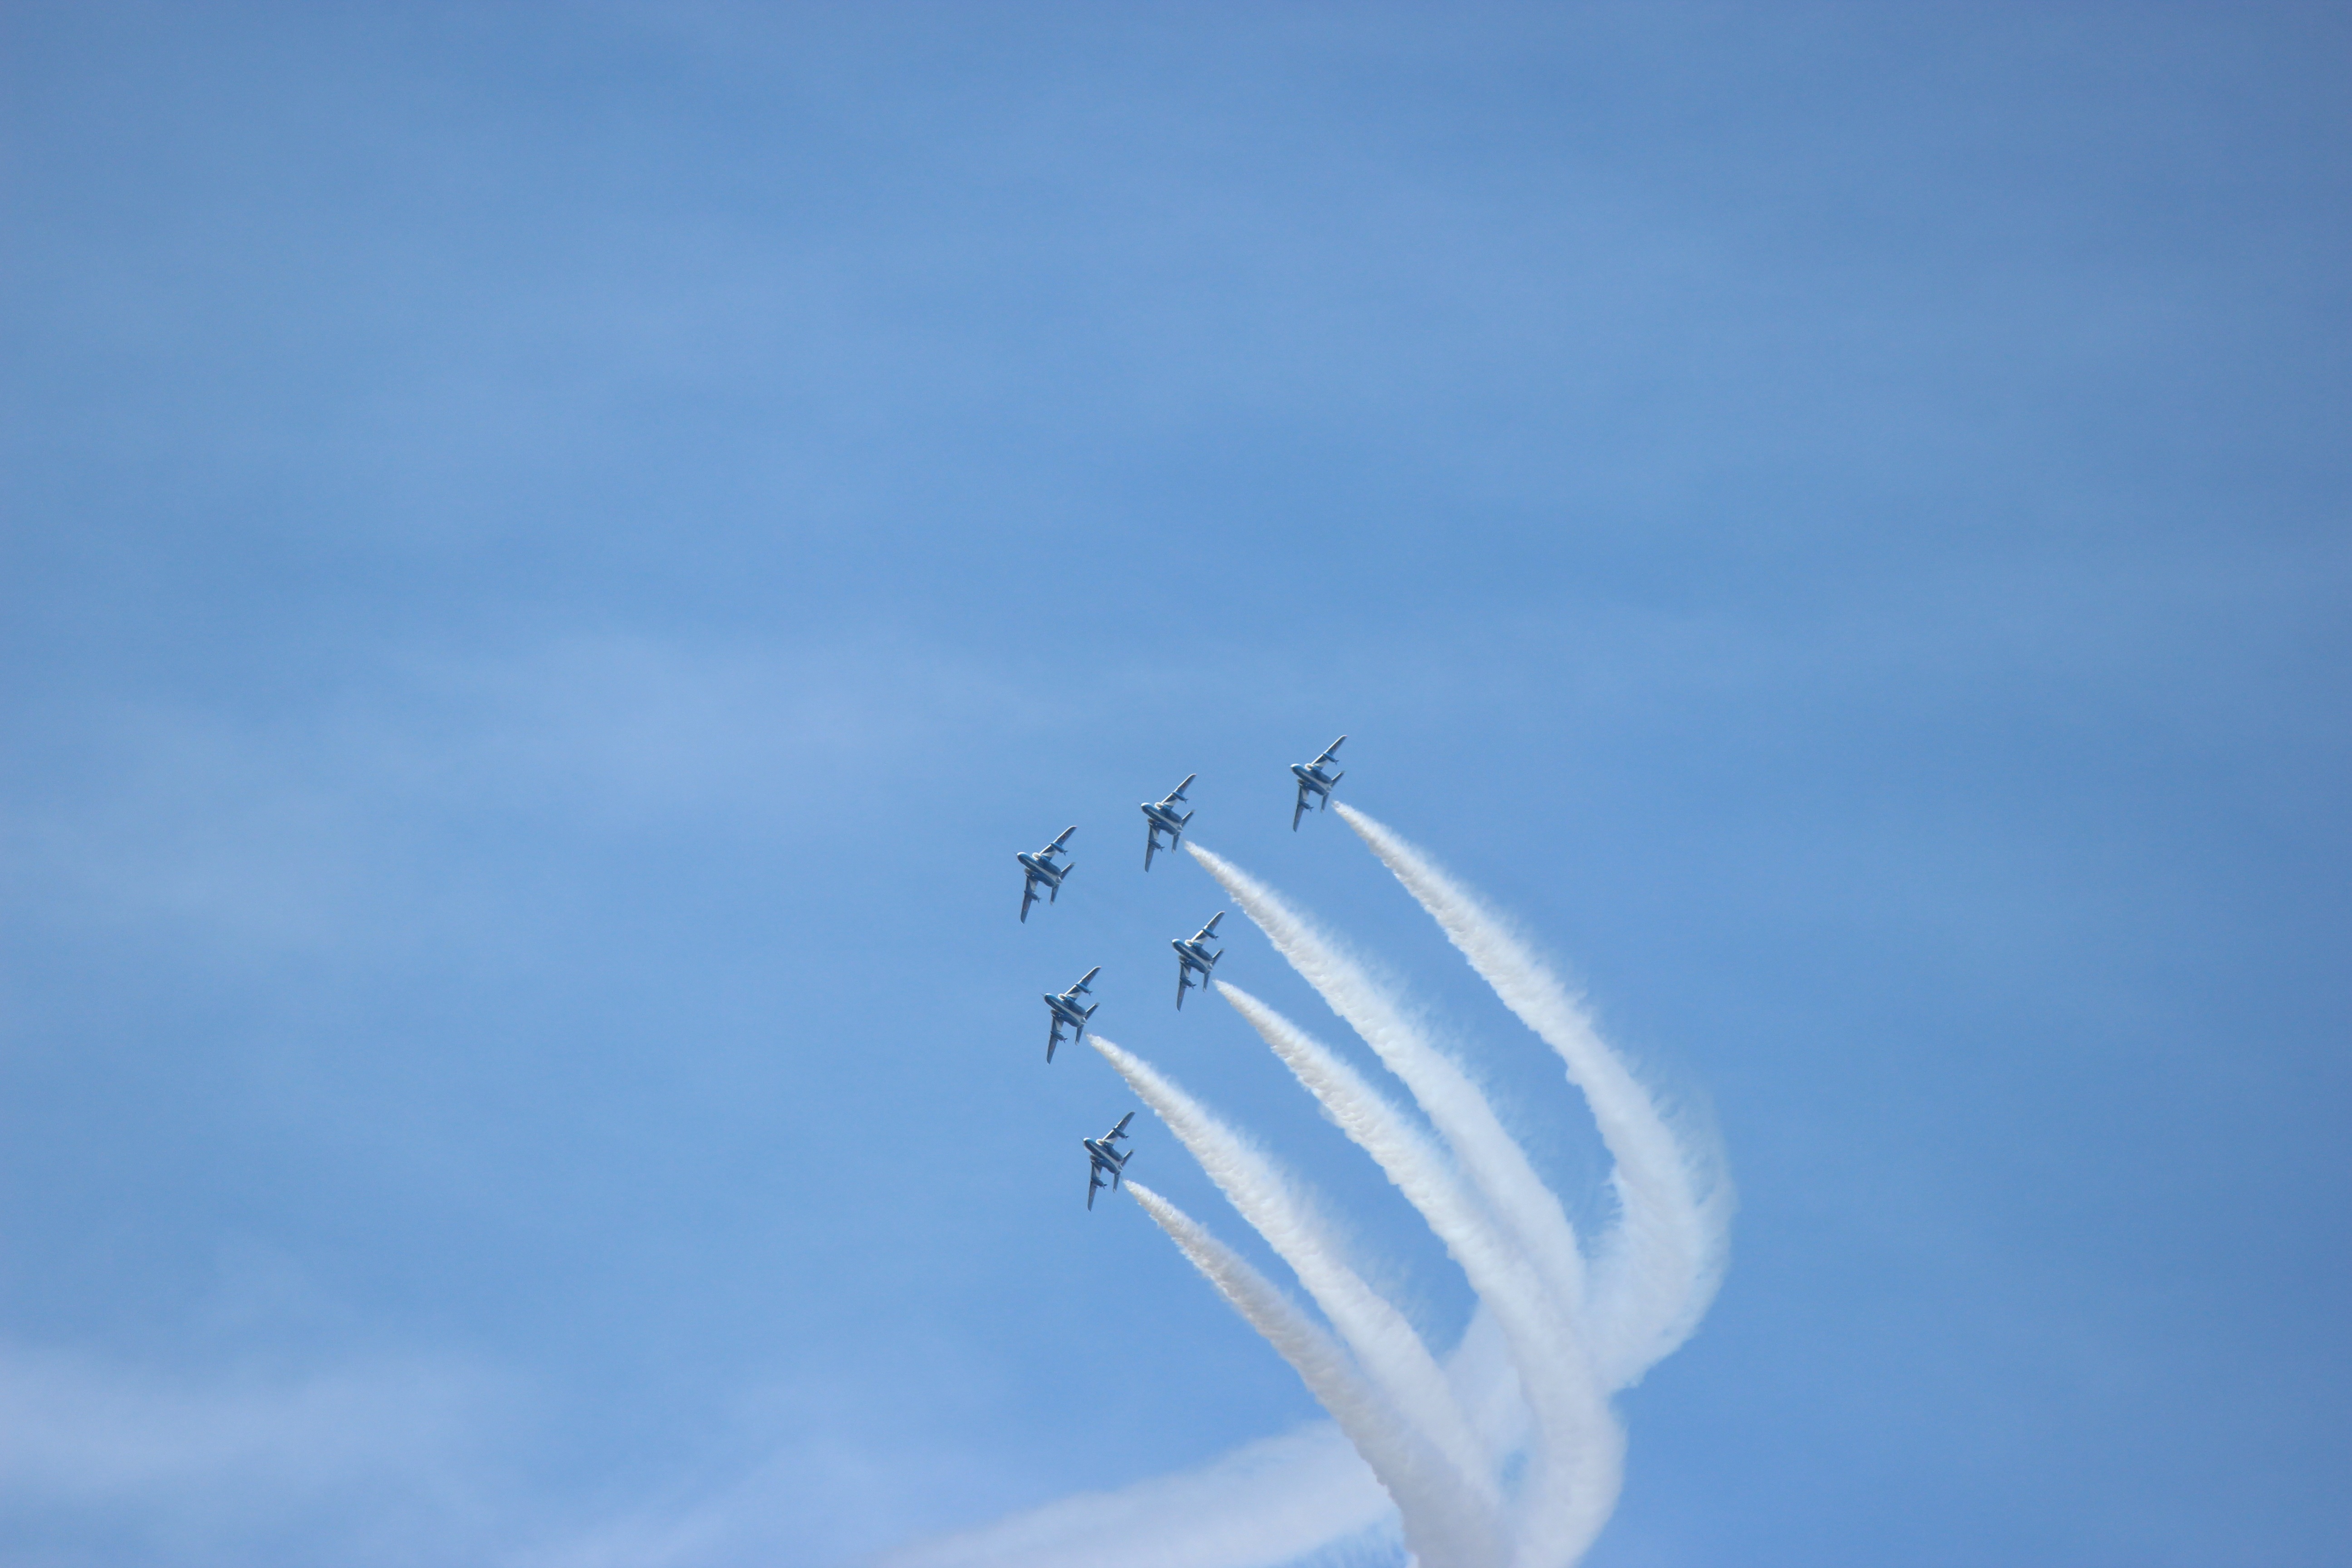
wing, cloud, sky, wind, airplane, flight, blue, fukushima, reconstruction, air show, aerobatics, atmosphere of earth, six tamamatsuri, blue impulse